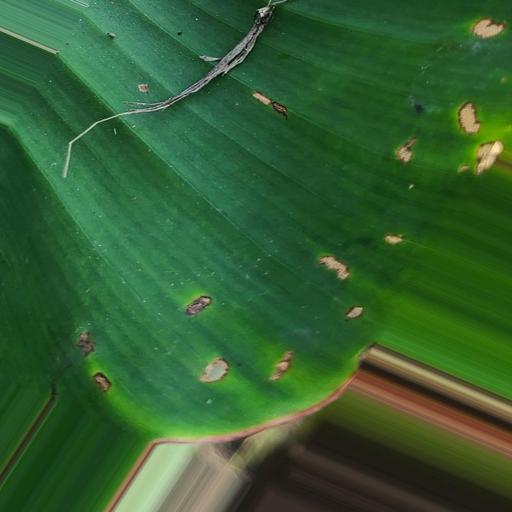
Label: insect_pest